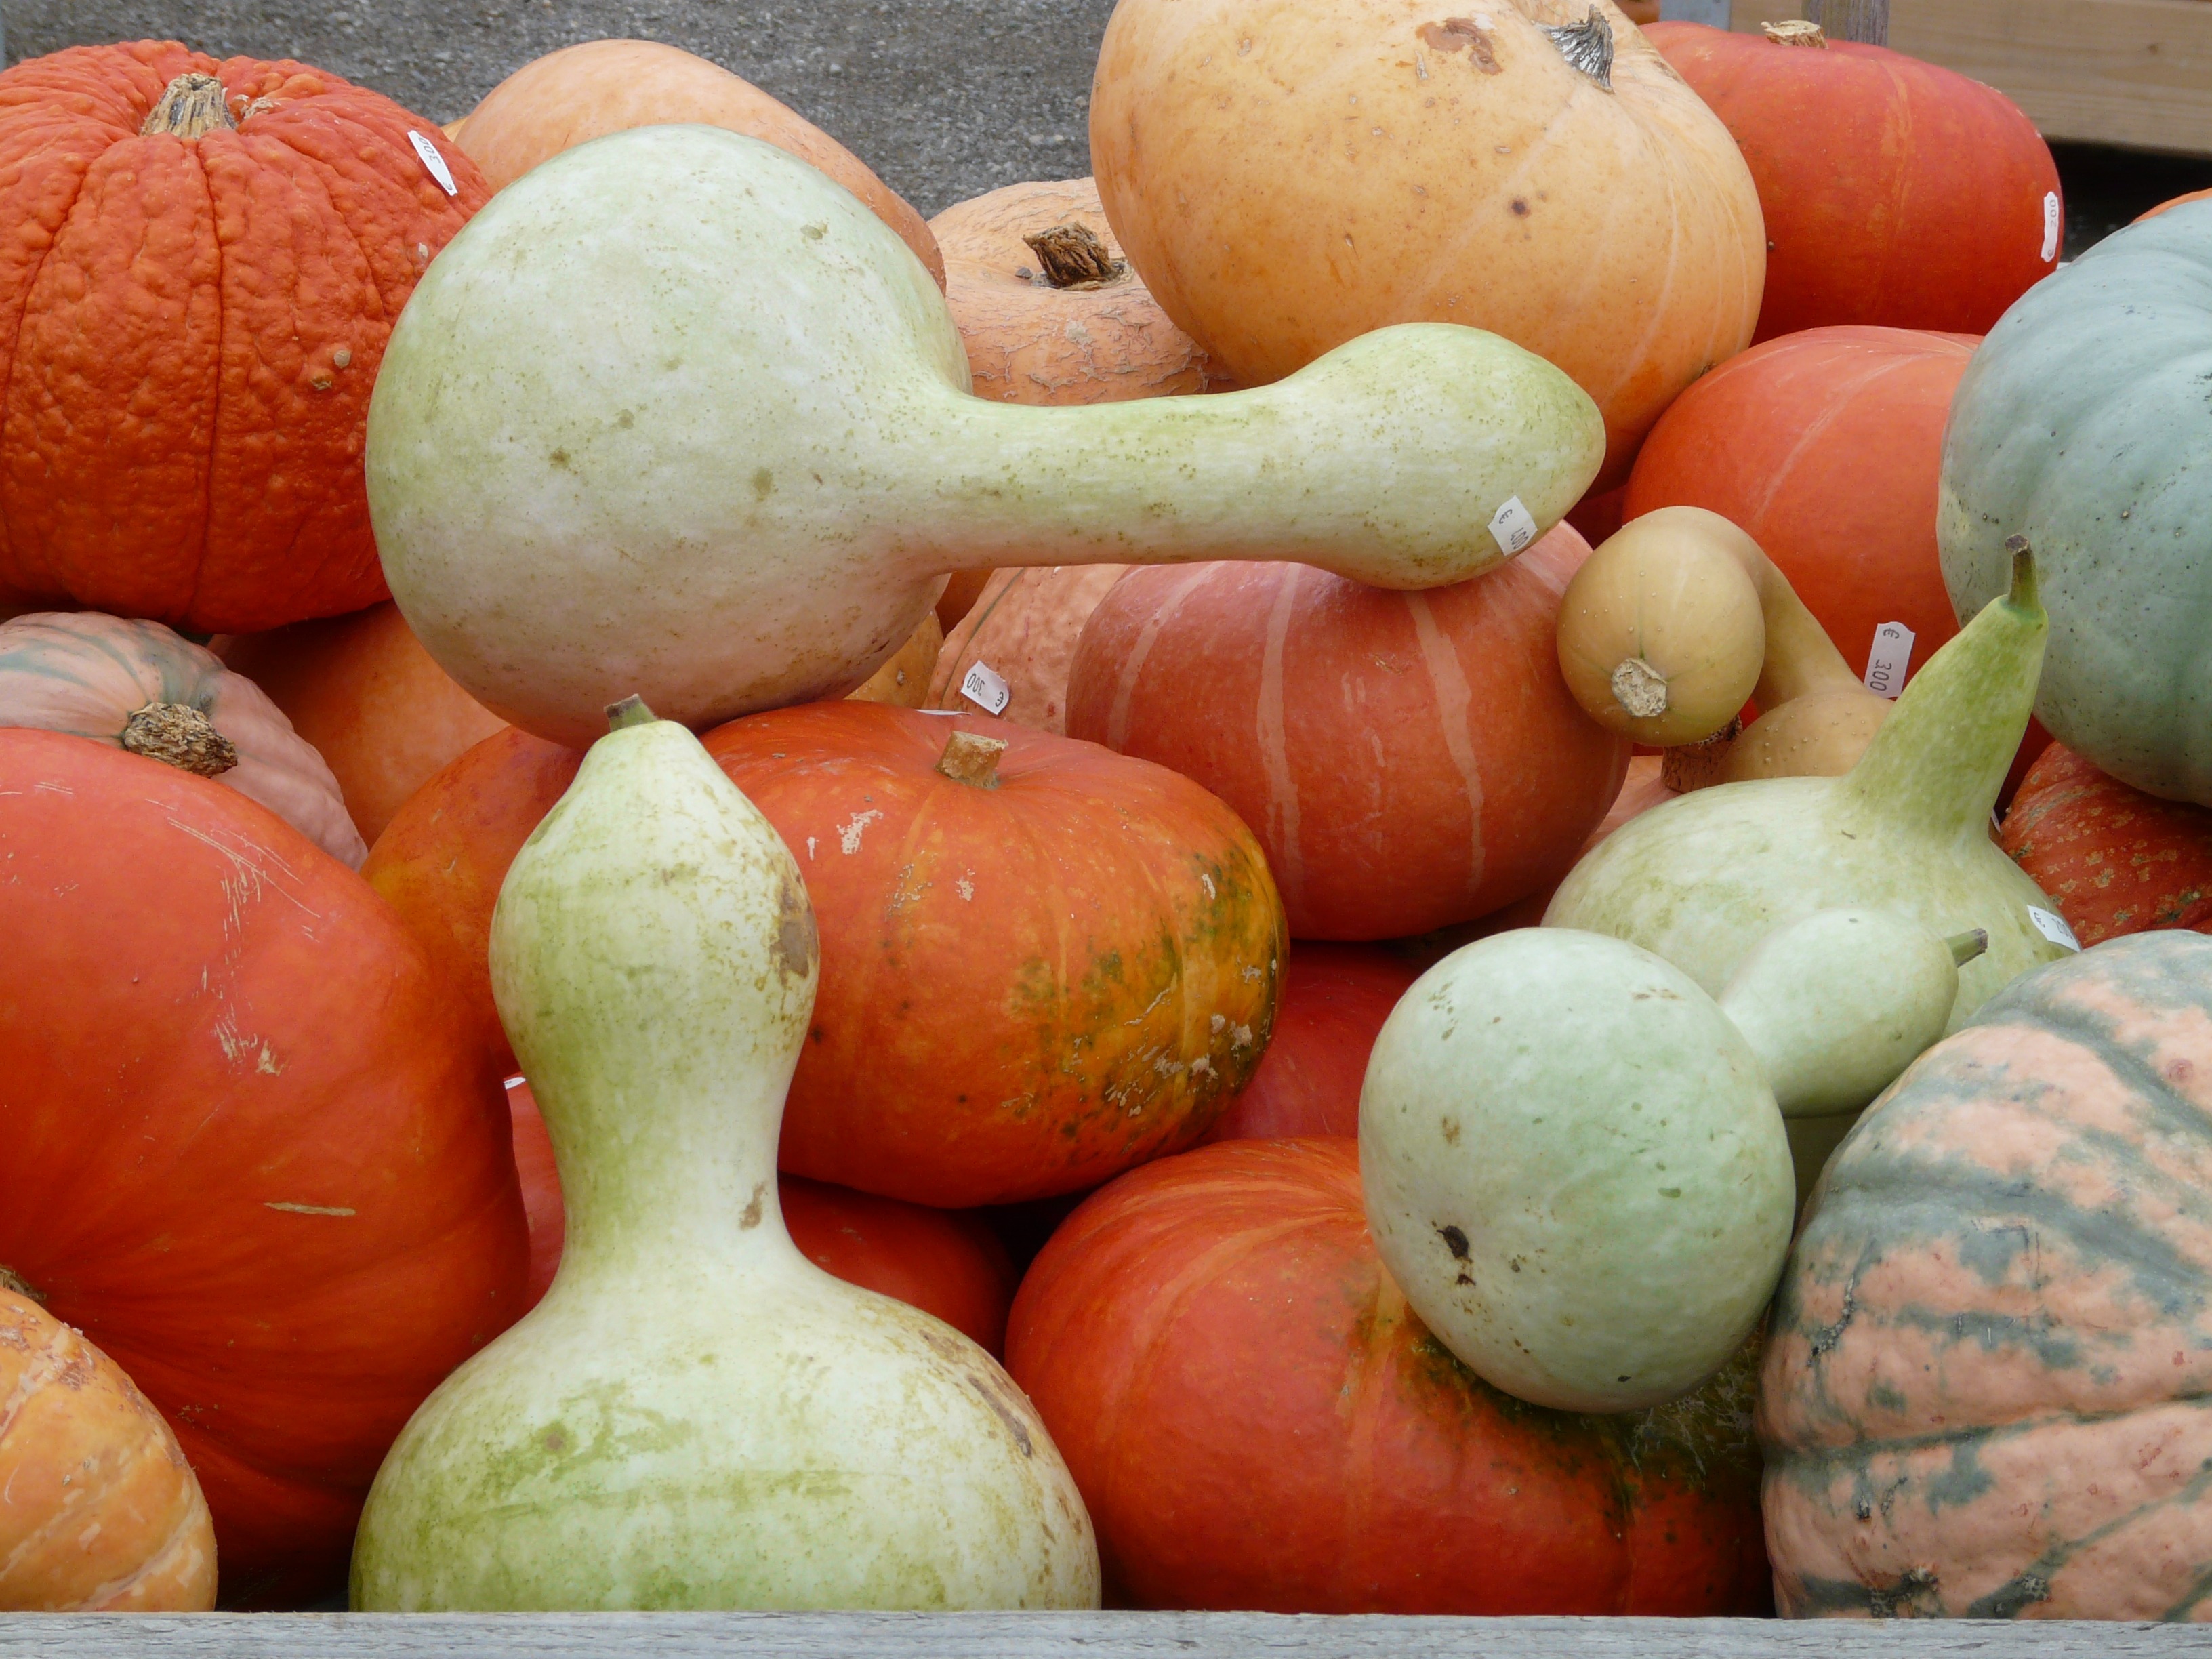
decoration, food, produce, vegetable, pumpkin, gourd, vegetables, calabaza, pumpkins, cucurbita, decorative squashes, flowering plant, winter squash, cucumber gourd and melon family, white gourds, lagenaria siceraria